Fanjanteino Félix

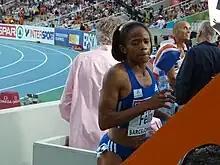
Félix at the 2010 European Championships

Fanjanteino Félix (née Rakotomalala; born 26 January 1980) is a French middle distance runner. She originally competed for Madagascar and remains the country's national indoor record holder over 800 metres and 1500 metres. She competed in the heats of the 800 m at the 2008 IAAF World Indoor Championships. She was seventh in the 1500 m at the 2009 Mediterranean Games, and just missed out on a medal at the 2009 Jeux de la Francophonie taking fourth in the 800 m.